Thomas Proctor (general)

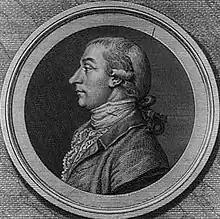
Joseph Reed often clashed with Proctor.

On February 27, 1778, Washington wrote from Valley Forge that Proctor's Regiment suffered "considerable" casualties in the 1777 campaign and serious desertion since. Because of the weakness of his artillery arm, Washington ordered Harrison's Artillery Regiment to join him at Valley Forge.